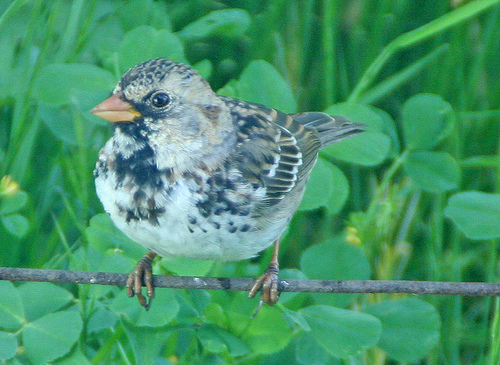
this small multicolored bird has with a small flat bill, and multicolored wings.
this bird is white and black with an orange beak.
small pudgy bird with a white belly, small orange beak, and black feathers around its nape,wings, and tail.
small bird with a white breast and belly and a brown black and white spotted back head and wings.
this eager-looking bird has a stout orange beak and piercing brown eyes and light-brown and white-mixed plumage.
the black and brown wings have white wingbars, the bill is short and pointed, and the head is small compared to the body.
this bird has wings that are black and has a white belly
this bird has wings that are black and has a white belly
this particular bird has a belly that is white with black spots on its breasts
this bird has grey eyerings and a short orange beak.
Species: Harris Sparrow